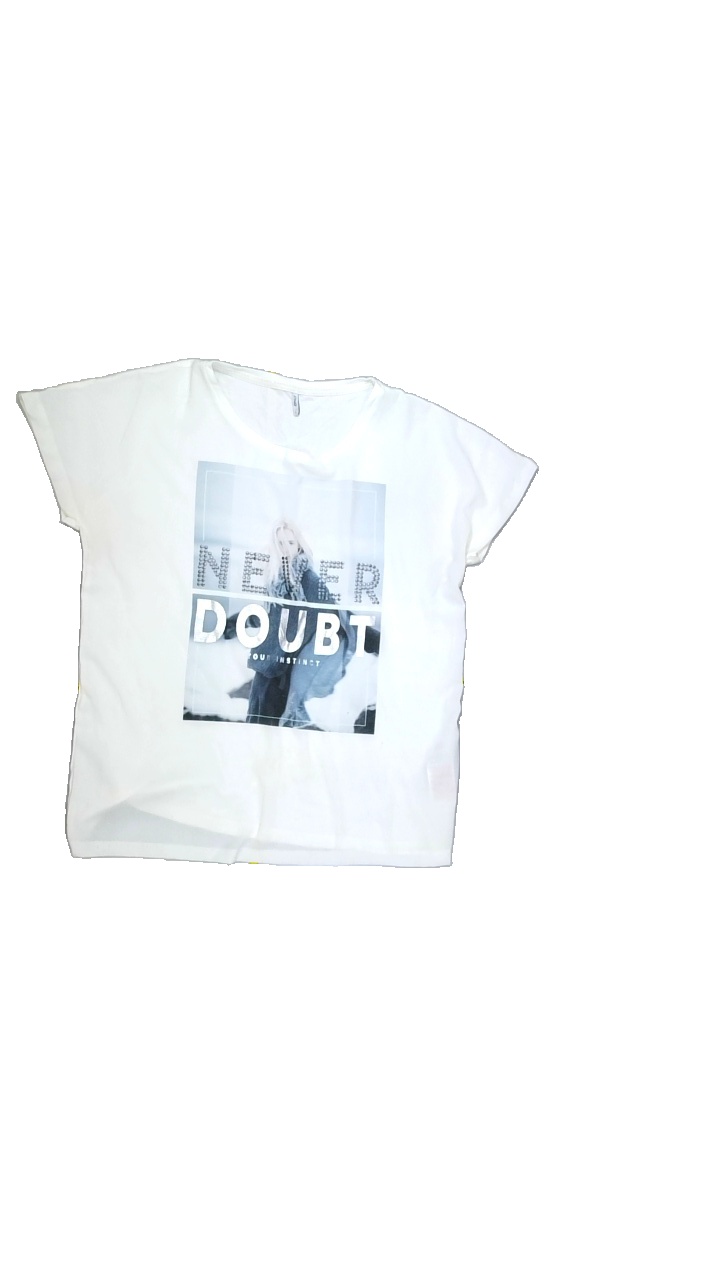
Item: T-shirt (Ladies)
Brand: Only
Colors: White, Blue, Grey, Black, Multicolor
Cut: Regular, C-collar
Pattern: Other
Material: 95%polyester 5%elastane
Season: Spring
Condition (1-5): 2
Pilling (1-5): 3
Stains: Major
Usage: Export
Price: <50